Hagia Triada

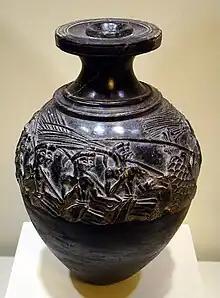
Harvester Vase Heraklion Archaeological Museum

In the center of one of the long sides of the sarcophagus is the scene of a bull lying on a table which has two goats squatting underneath. A man, playing an aulos flute and wearing a phorbeia faces the table and is followed in procession by four women.